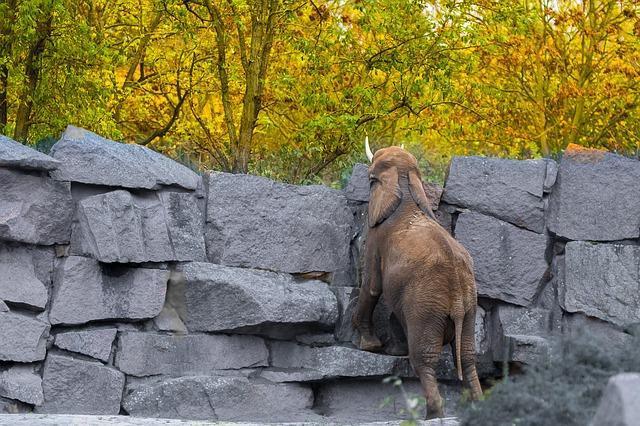
elephant